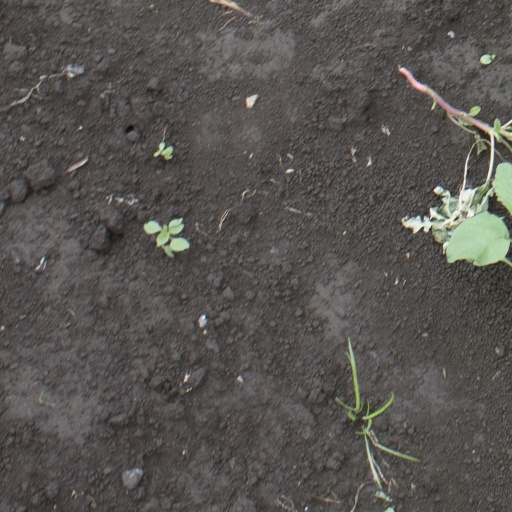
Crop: soybean